Gustav Freytag

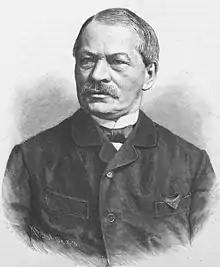
Gustav Freytag, from Die Gartenlaube (1886)

Freytag was born in Kreuzburg (Kluczbork) in Silesia. After attending the school at Oels (Oleśnica), he studied philology at the universities of Breslau (Wrocław) and Berlin, and in 1838 received his degree with a dissertation titled "De initiis poeseos scenicae apud Germanos" ("Über die Anfänge der dramatischen Poesie bei den Germanen", English: "On the Beginnings of Dramatic Poetry among the Germans"). He became member of the student corps "Borussia zu Breslau".